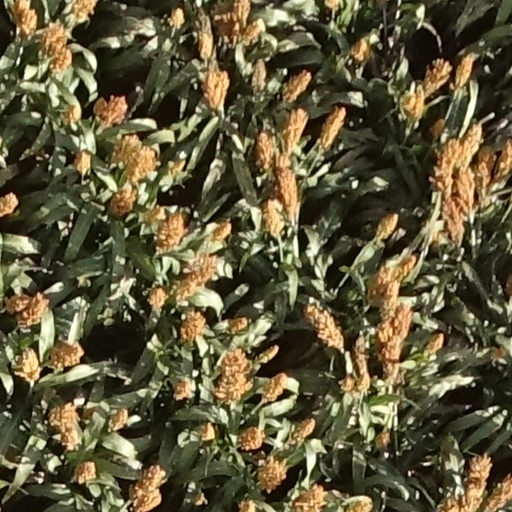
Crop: sorghum